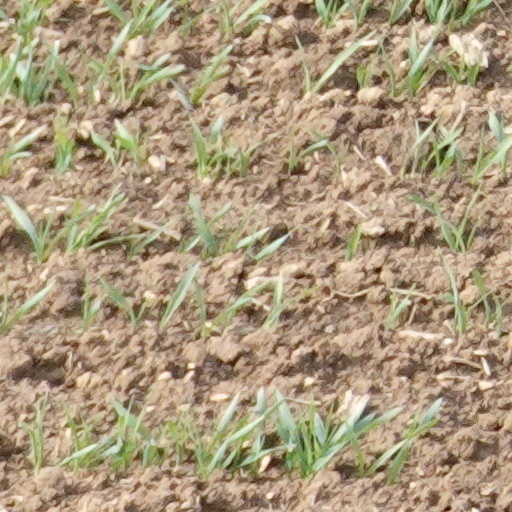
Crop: wheat